John C. Underwood

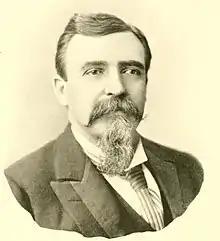

John Cox Underwood (September 12, 1840 – October 29, 1913) was an American engineer and journalist who served as the 21st lieutenant governor of Kentucky from 1875 to 1879.